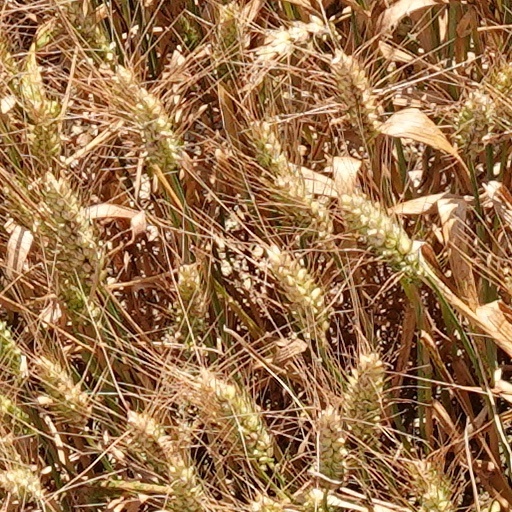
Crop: wheat